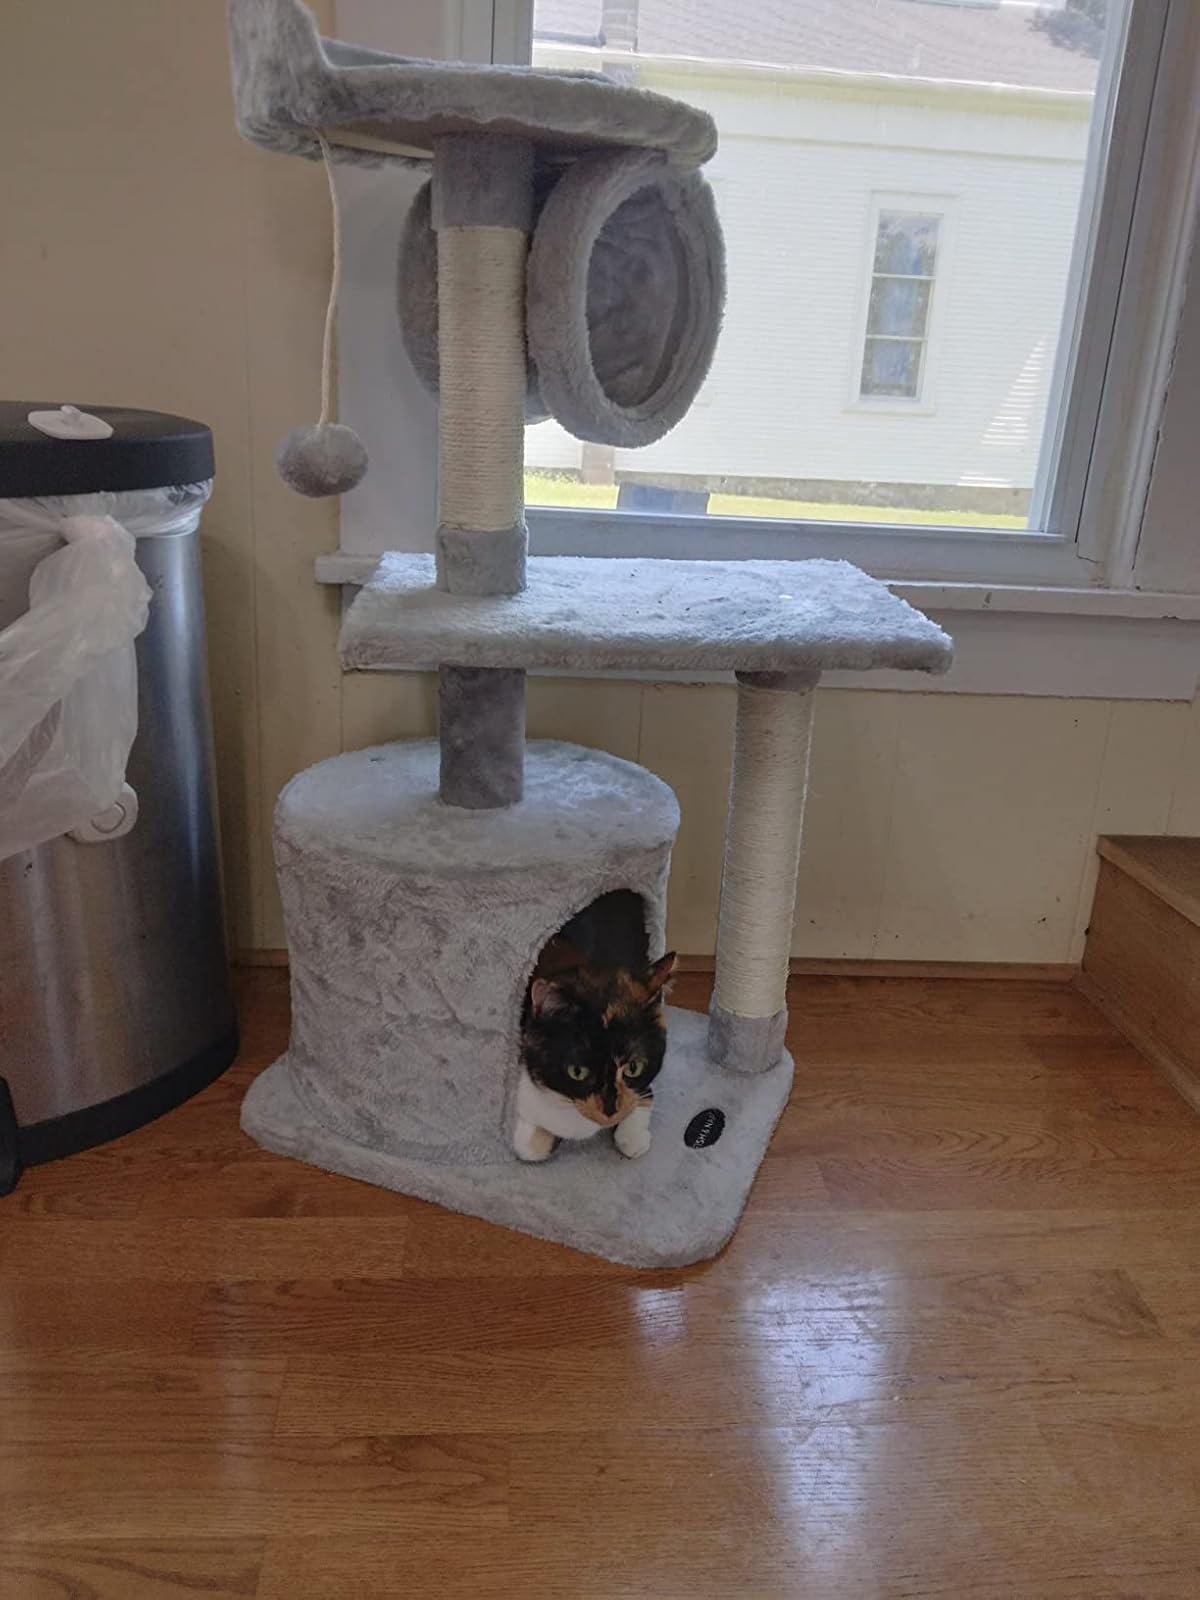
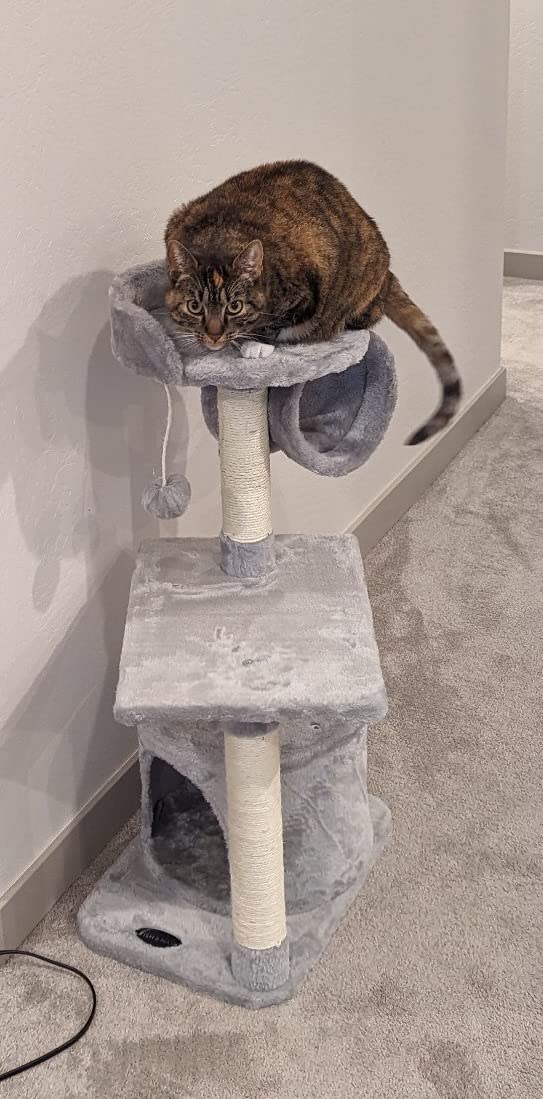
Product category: items_cat tree
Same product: yes